Thomas Wise (died 1630)

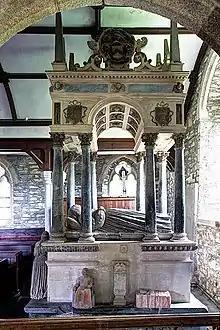
Monument to Sir Thomas Wise in St Mary's Church, Marystow

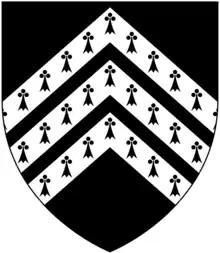
Arms of Wise of Sydenham: "Sable, three chevronels ermine"

Sir Thomas Wise (c. 1576–1630), KB, of Sydenham in the parish of Marystow and of Mount Wise in the parish of Stoke Damerel in Devon, was Sheriff of Devon in 1612 and in 1621 served as a member of parliament for Bere Alston in Devon.